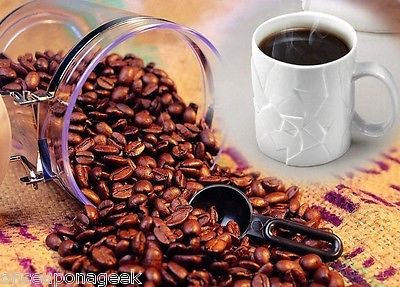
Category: mug